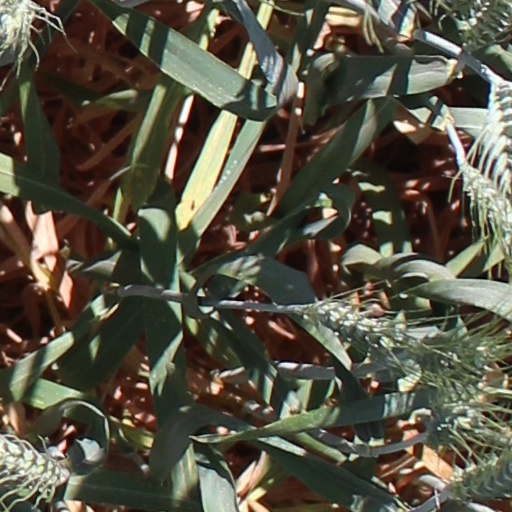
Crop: wheat